Ceramography

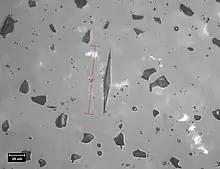
Knoop indention (P=1kg) in 99.5% alumina

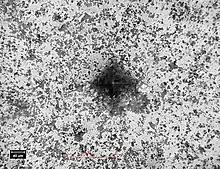
Toughness indention (P=10kg) in 96% alumina

The hardness of a material can be measured in many ways. The Knoop hardness test, a method of microindentation hardness, is the most reproducible for dense ceramics. The Vickers hardness test and superficial Rockwell scales (e.g., 45N) can also be used, but tend to cause more surface damage than Knoop. The Brinell test is suitable for ductile metals, but not ceramics. In the Knoop test, a diamond indenter in the shape of an elongated pyramid is forced into a polished (but not etched) surface under a predetermined load, typically 500 or 1000 g. The load is held for some amount of time, say 10 s, and the indenter is retracted. The indention long diagonal ("d", μm, in Fig. 4) is measured under a microscope, and the Knoop hardness (HK) is calculated from the load (P, g) and the square of the diagonal length in the equations below. The constants account for the projected area of the indenter and unit conversion factors. Most oxide ceramics have a Knoop hardness in the range of 1000–1500 kg/mm (10 – 15 GPa), and many carbides are over 2000 (20 GPa). The method is specified in ASTM C849, C1326 & E384. Microindentation hardness is also called microindentation hardness or simply microhardness. The hardness of very small particles and thin films of ceramics, on the order of 100 nm, can be measured by nanoindentation methods that use a Berkovich indenter.